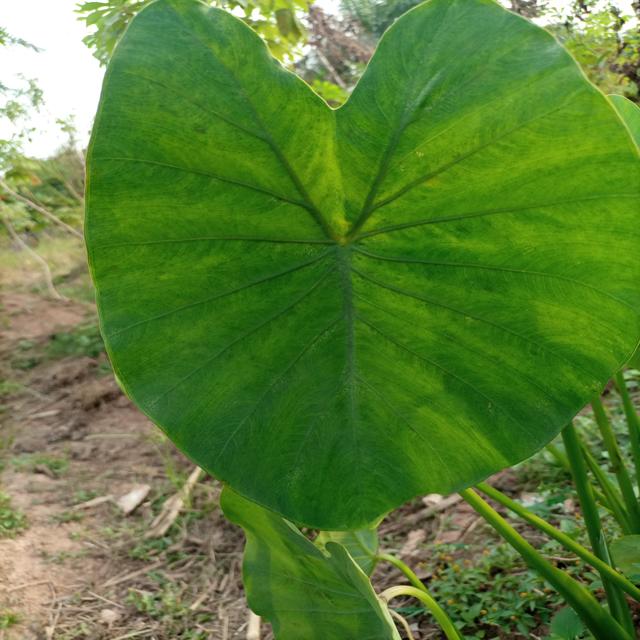
Label: Healthy